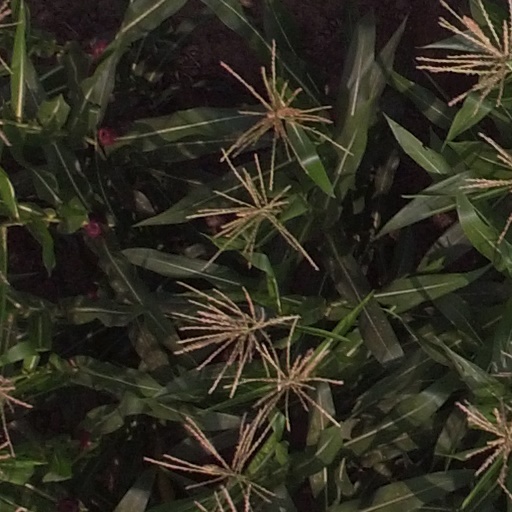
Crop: maize; corn